Melodifestivalen 2011

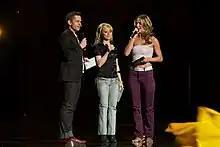
Rickard Olsson, Nanne Grönvall and Marie Serneholt during the first heat broadcast

32 songs competed in Melodifestivalen 2011. 15 of them were selected from a public call for songs, in which public songwriters and artists could send in songs to SVT, until 21 September 2010. The format for the contest remained the same from last year's, the same format that was introduced in 2002. The 32 songs were presented over 4 heats. A public televote was held to select two songs to progress directly to the final, with the 3rd and 4th placed songs progressing to a Second Chance ("Andra Chansen") round. The eight songs in the Second Chance round battled in duels until two songs are left, which also progress to the final. In the final, the votes of the public constituted 50% of the total vote, with the remaining 50% coming from the juries.